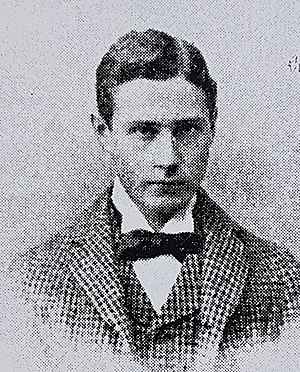
Folmer Hansen
Folmer Hansen var en dansk luftfartspioner, læge, konsul, kosmopolit og idrætsmand, gift med Amory Scheel.